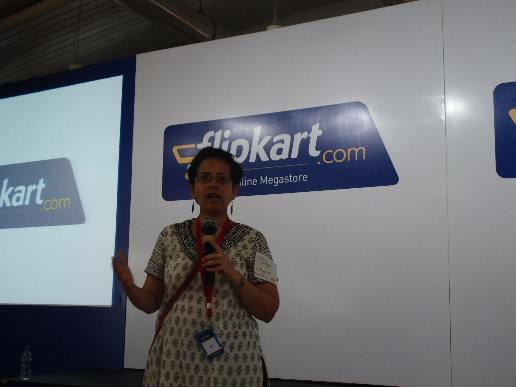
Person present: Yes